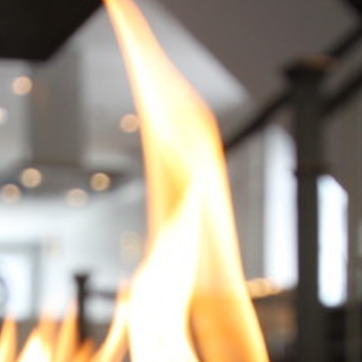
Material: other